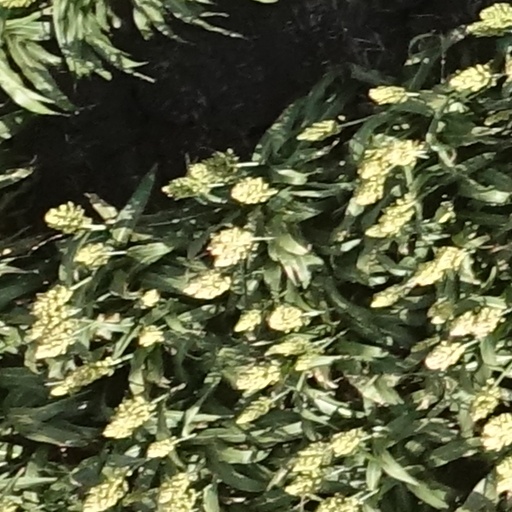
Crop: sorghum